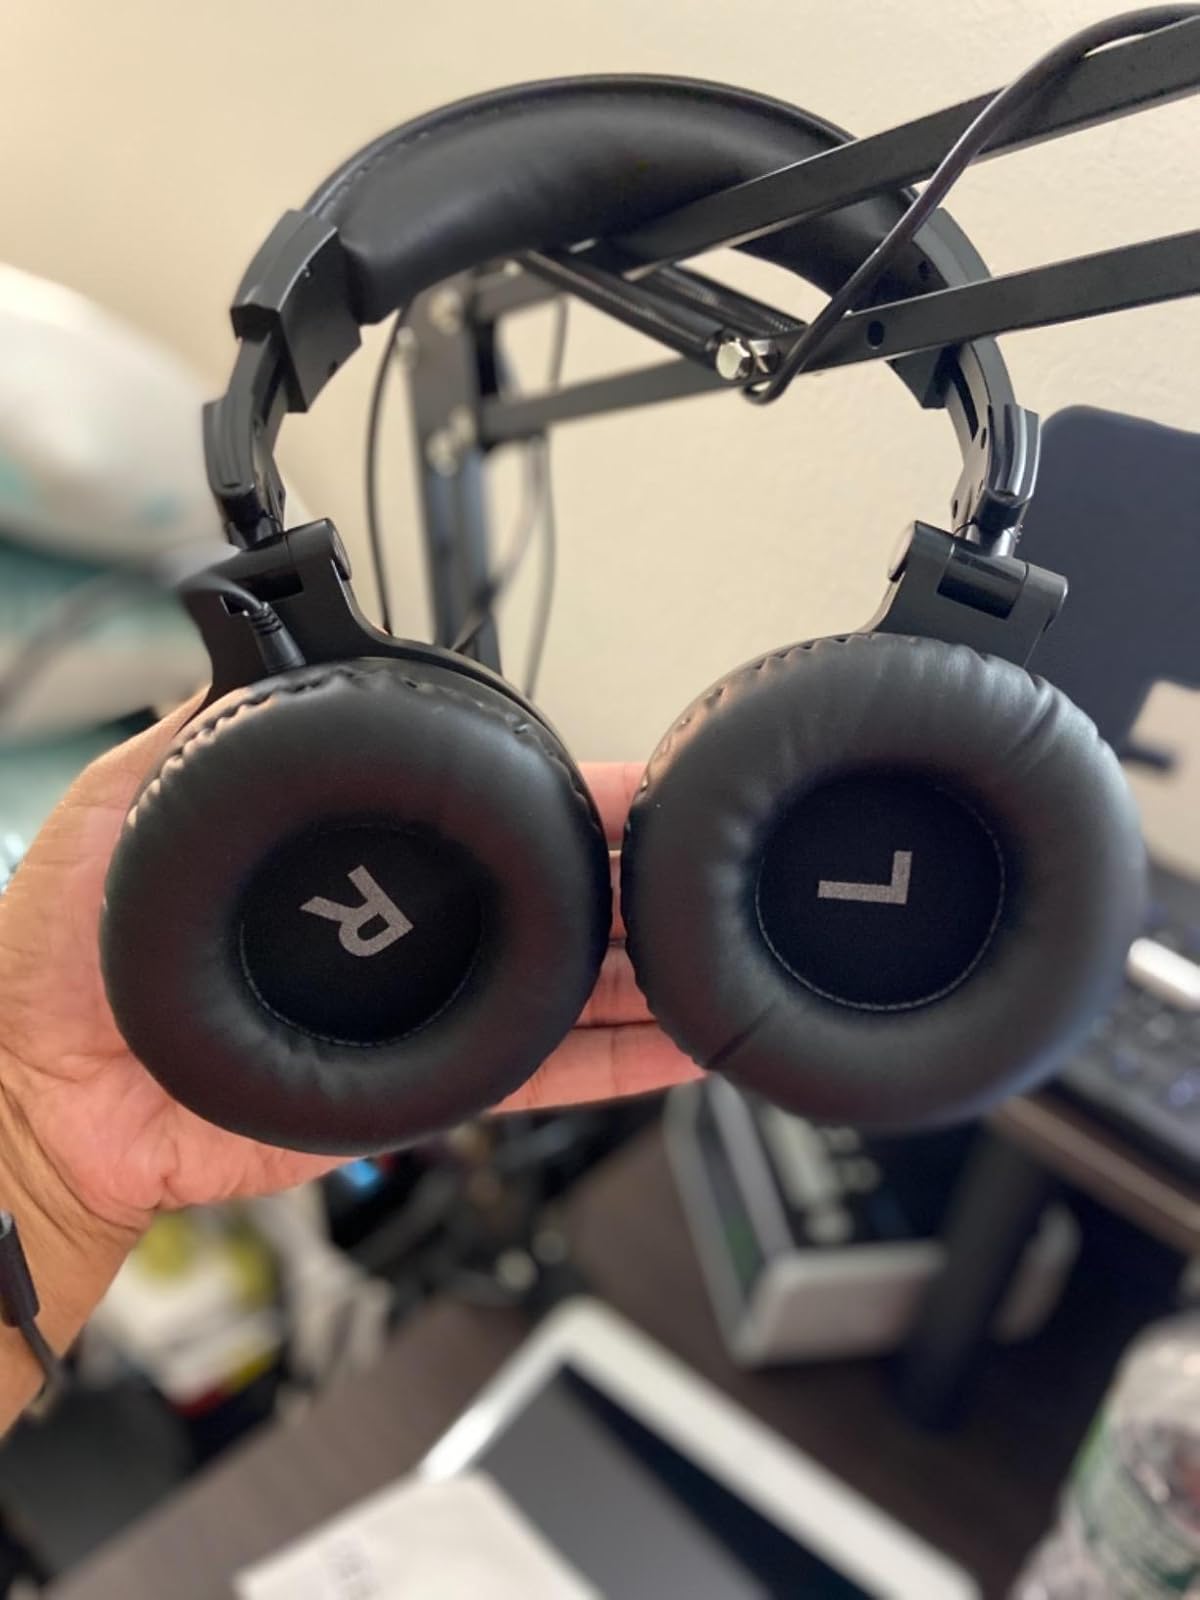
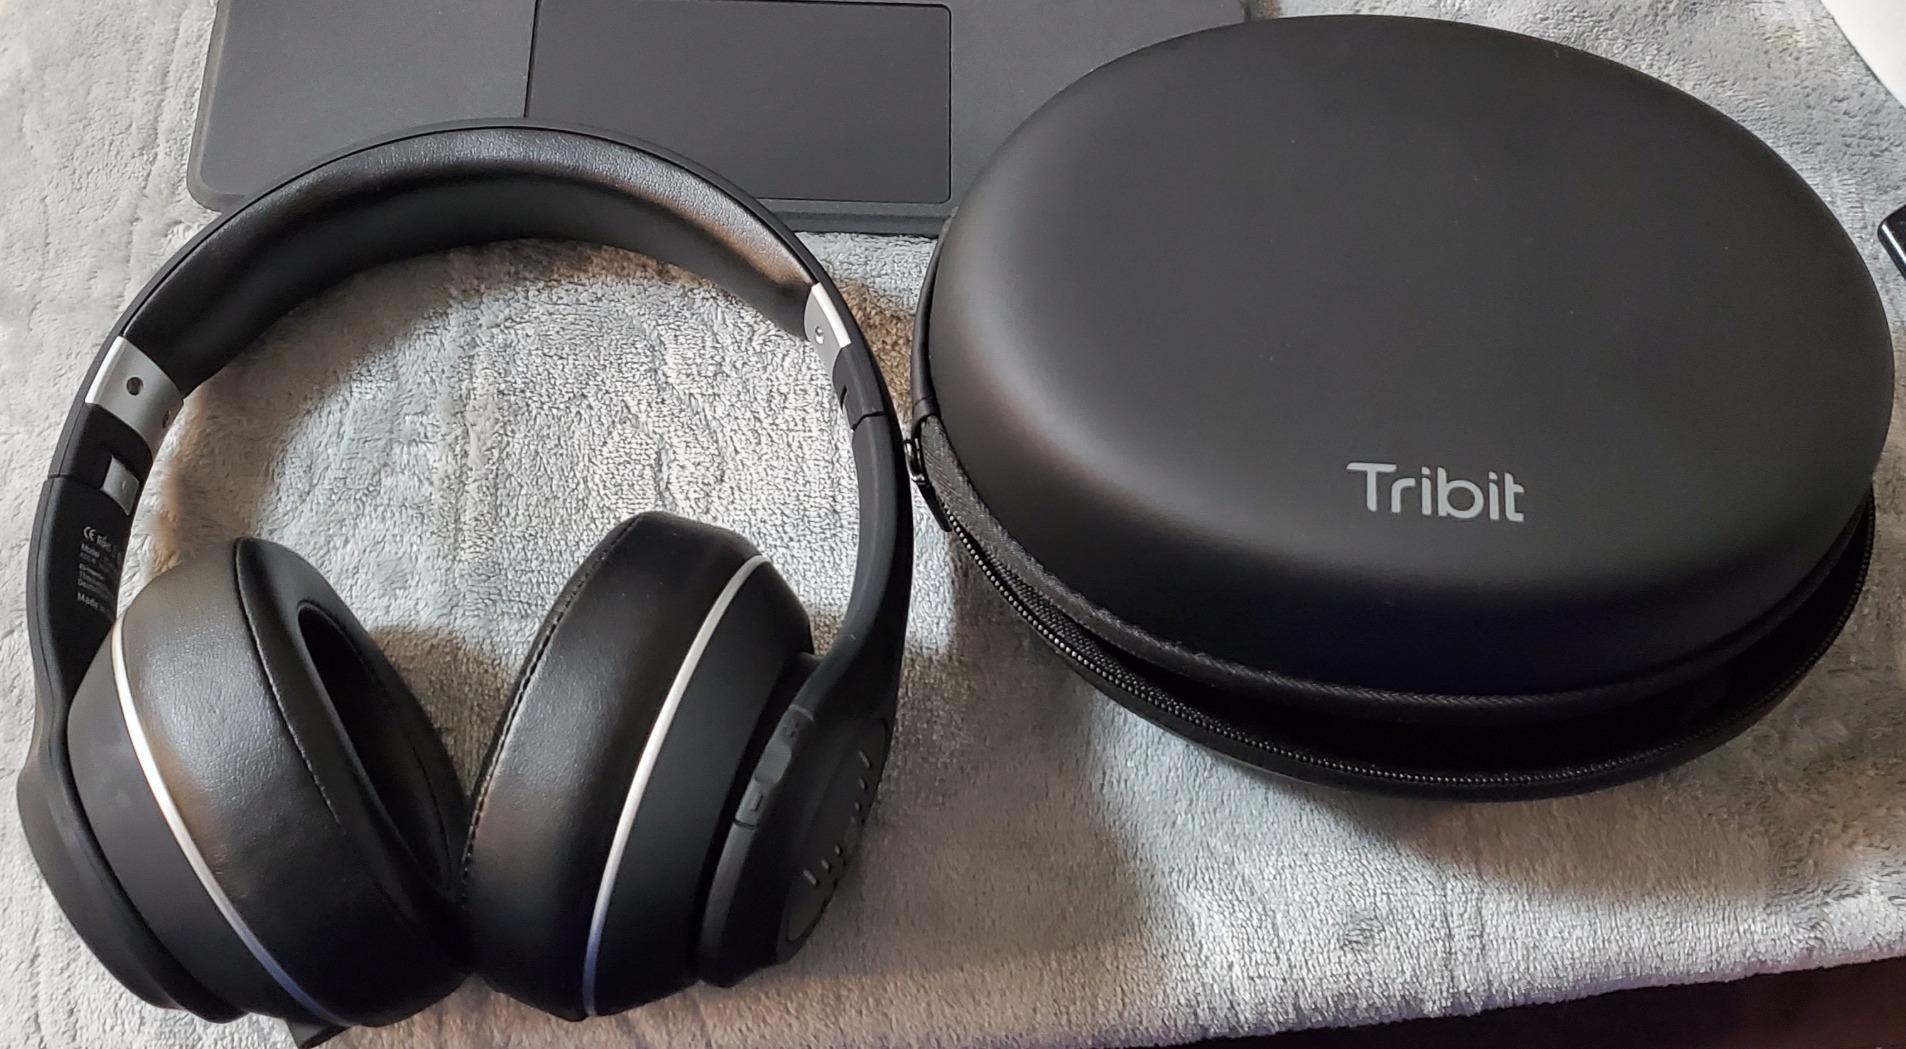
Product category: headphones
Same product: no